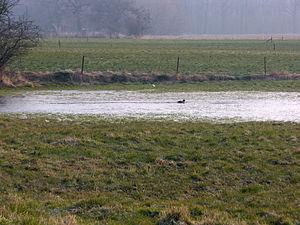
Mare du «
La Forêt domaniale de Flines-lès-Mortagne plus souvent dénommée “ Forêt de Flines ” ou Bois de Flines-lès-Mortagne est un des massifs boisés de la région Hauts-de-France.